BAM Nuttall

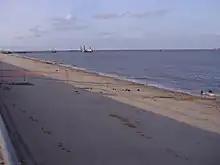
One of Edmund Nuttall's recent contracts, the Great Yarmouth Outer Harbour.

On 5 June 2005, following their bid for a contract to construct the Kingsnorth power station, the company headquarters in Camberley, Surrey were invaded by climate protesters. Thirteen protesters took part in invading the offices, asking to speak about the chairman, distributing leaflets and unfurling a banner. The action resulted in five arrests; however the cases were thrown out with no case to answer.